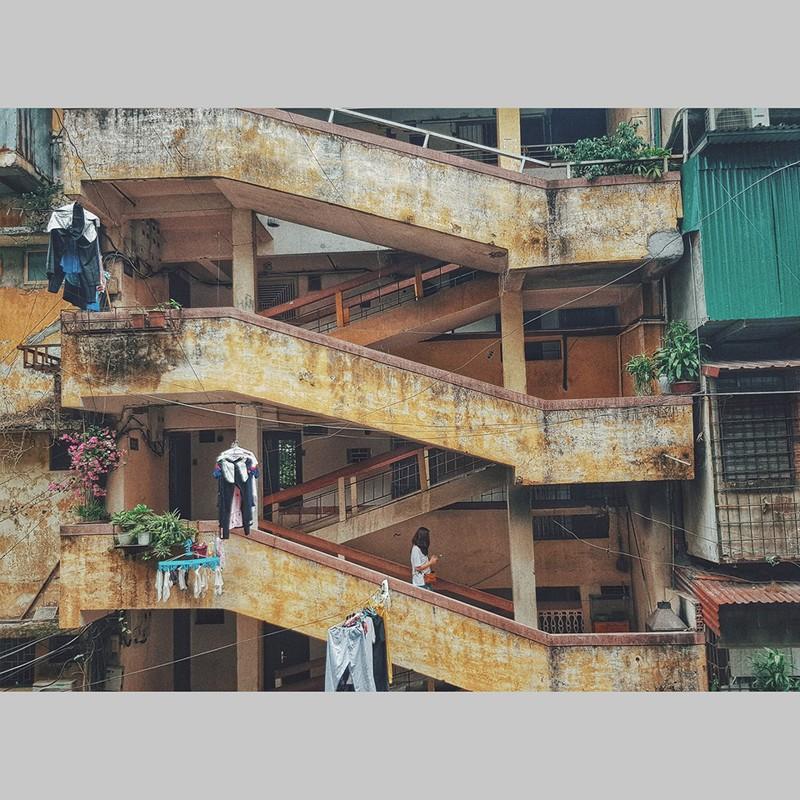
cô gái mặc áo trắng đang đi xuống cầu thang